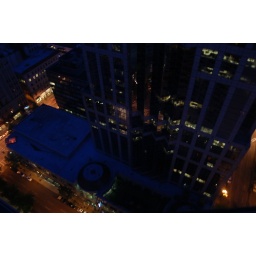
Seen from the 32nd floor window of my hotel room in Seattle